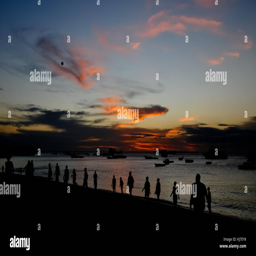
young men playing football on the beach at sunset